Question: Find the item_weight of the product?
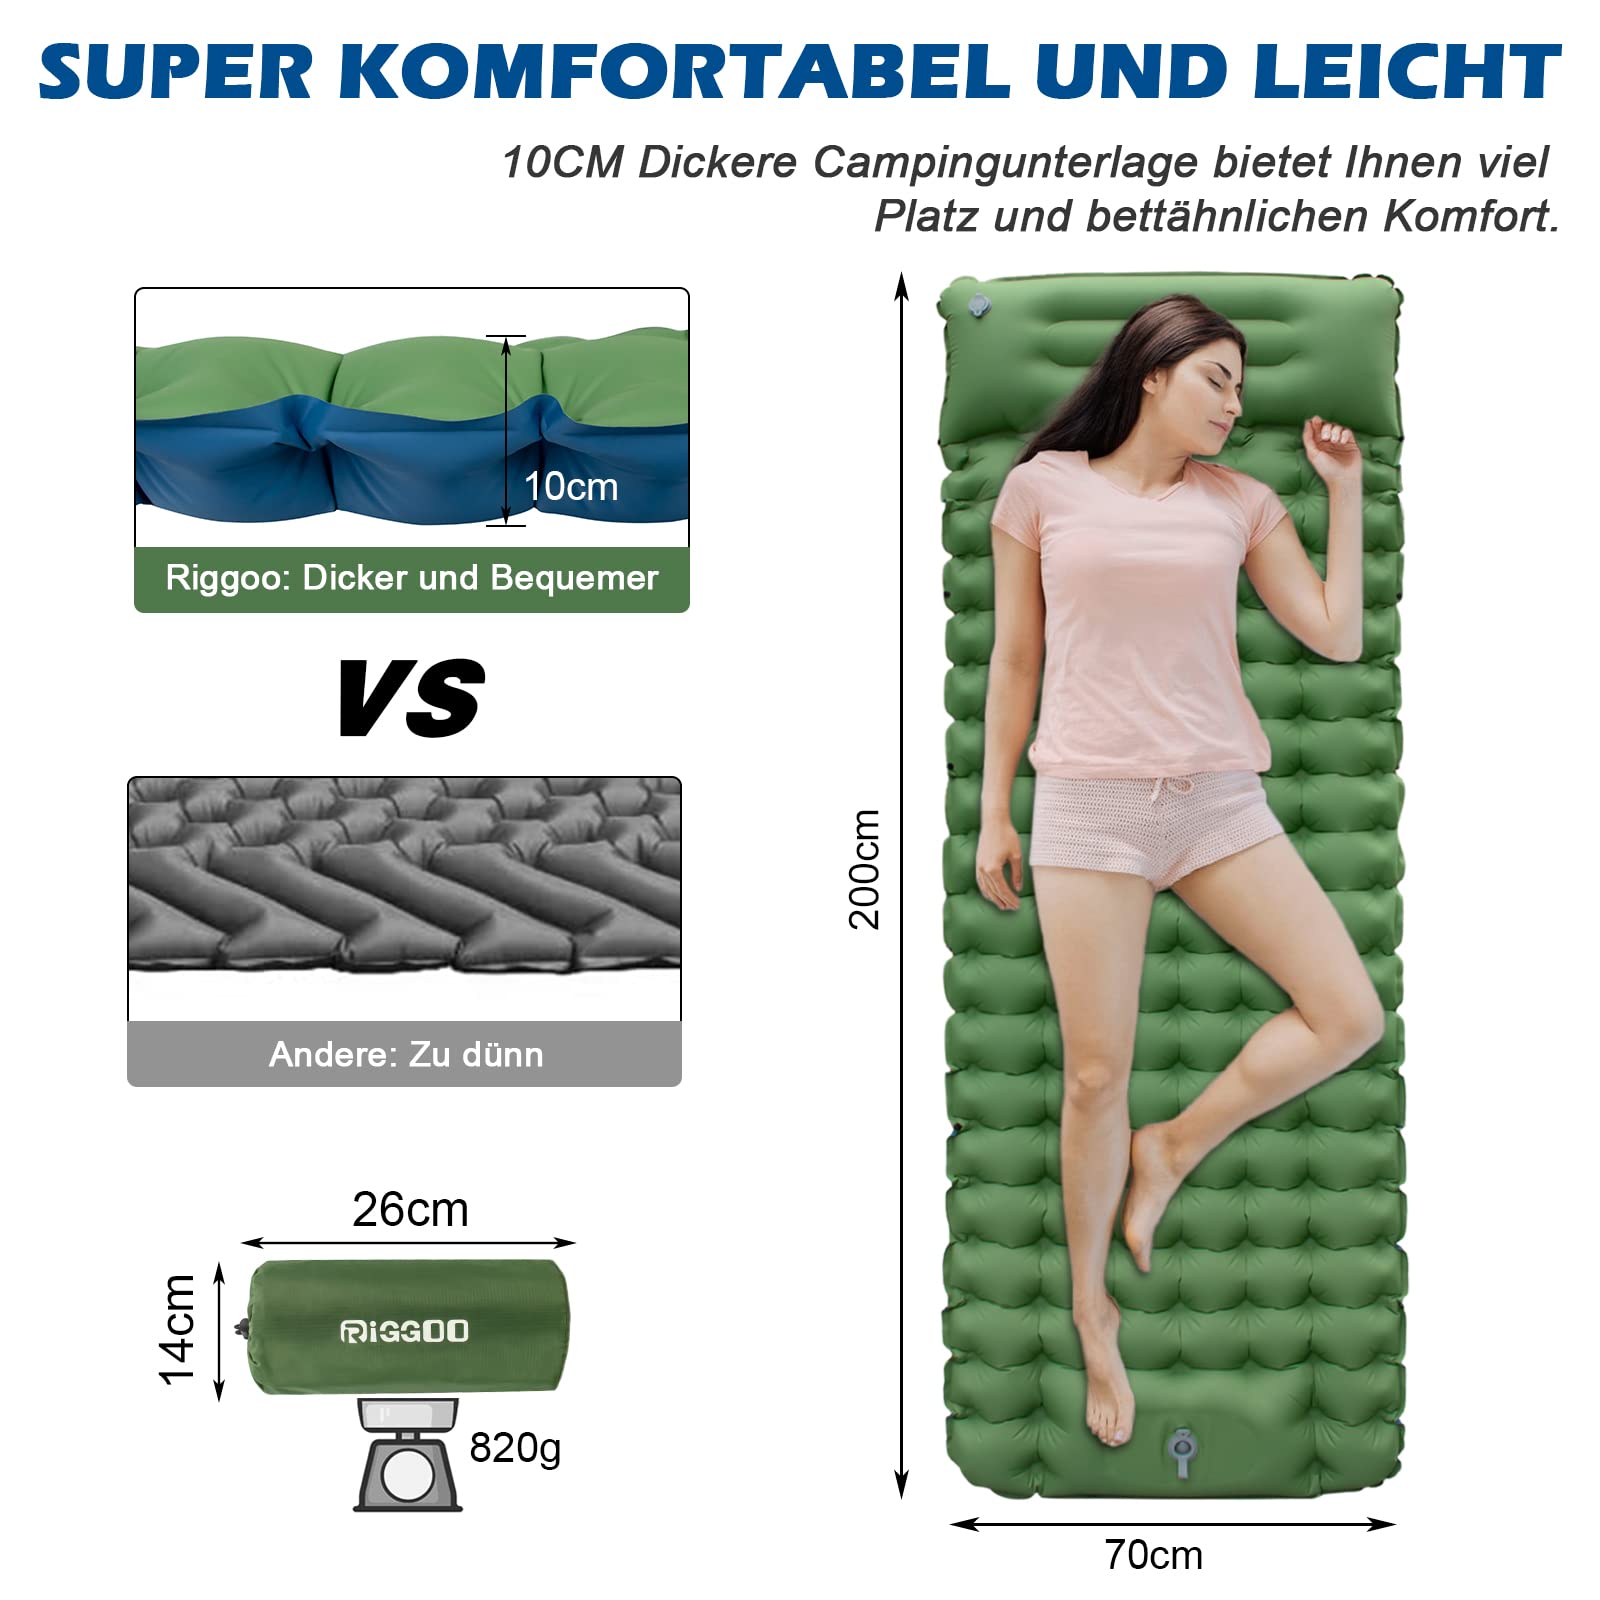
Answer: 820.0 gram